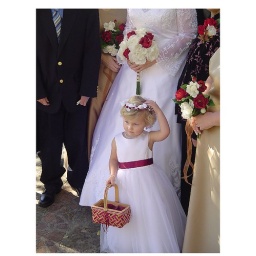
The cutest flower girl in the world!